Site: brandenburg
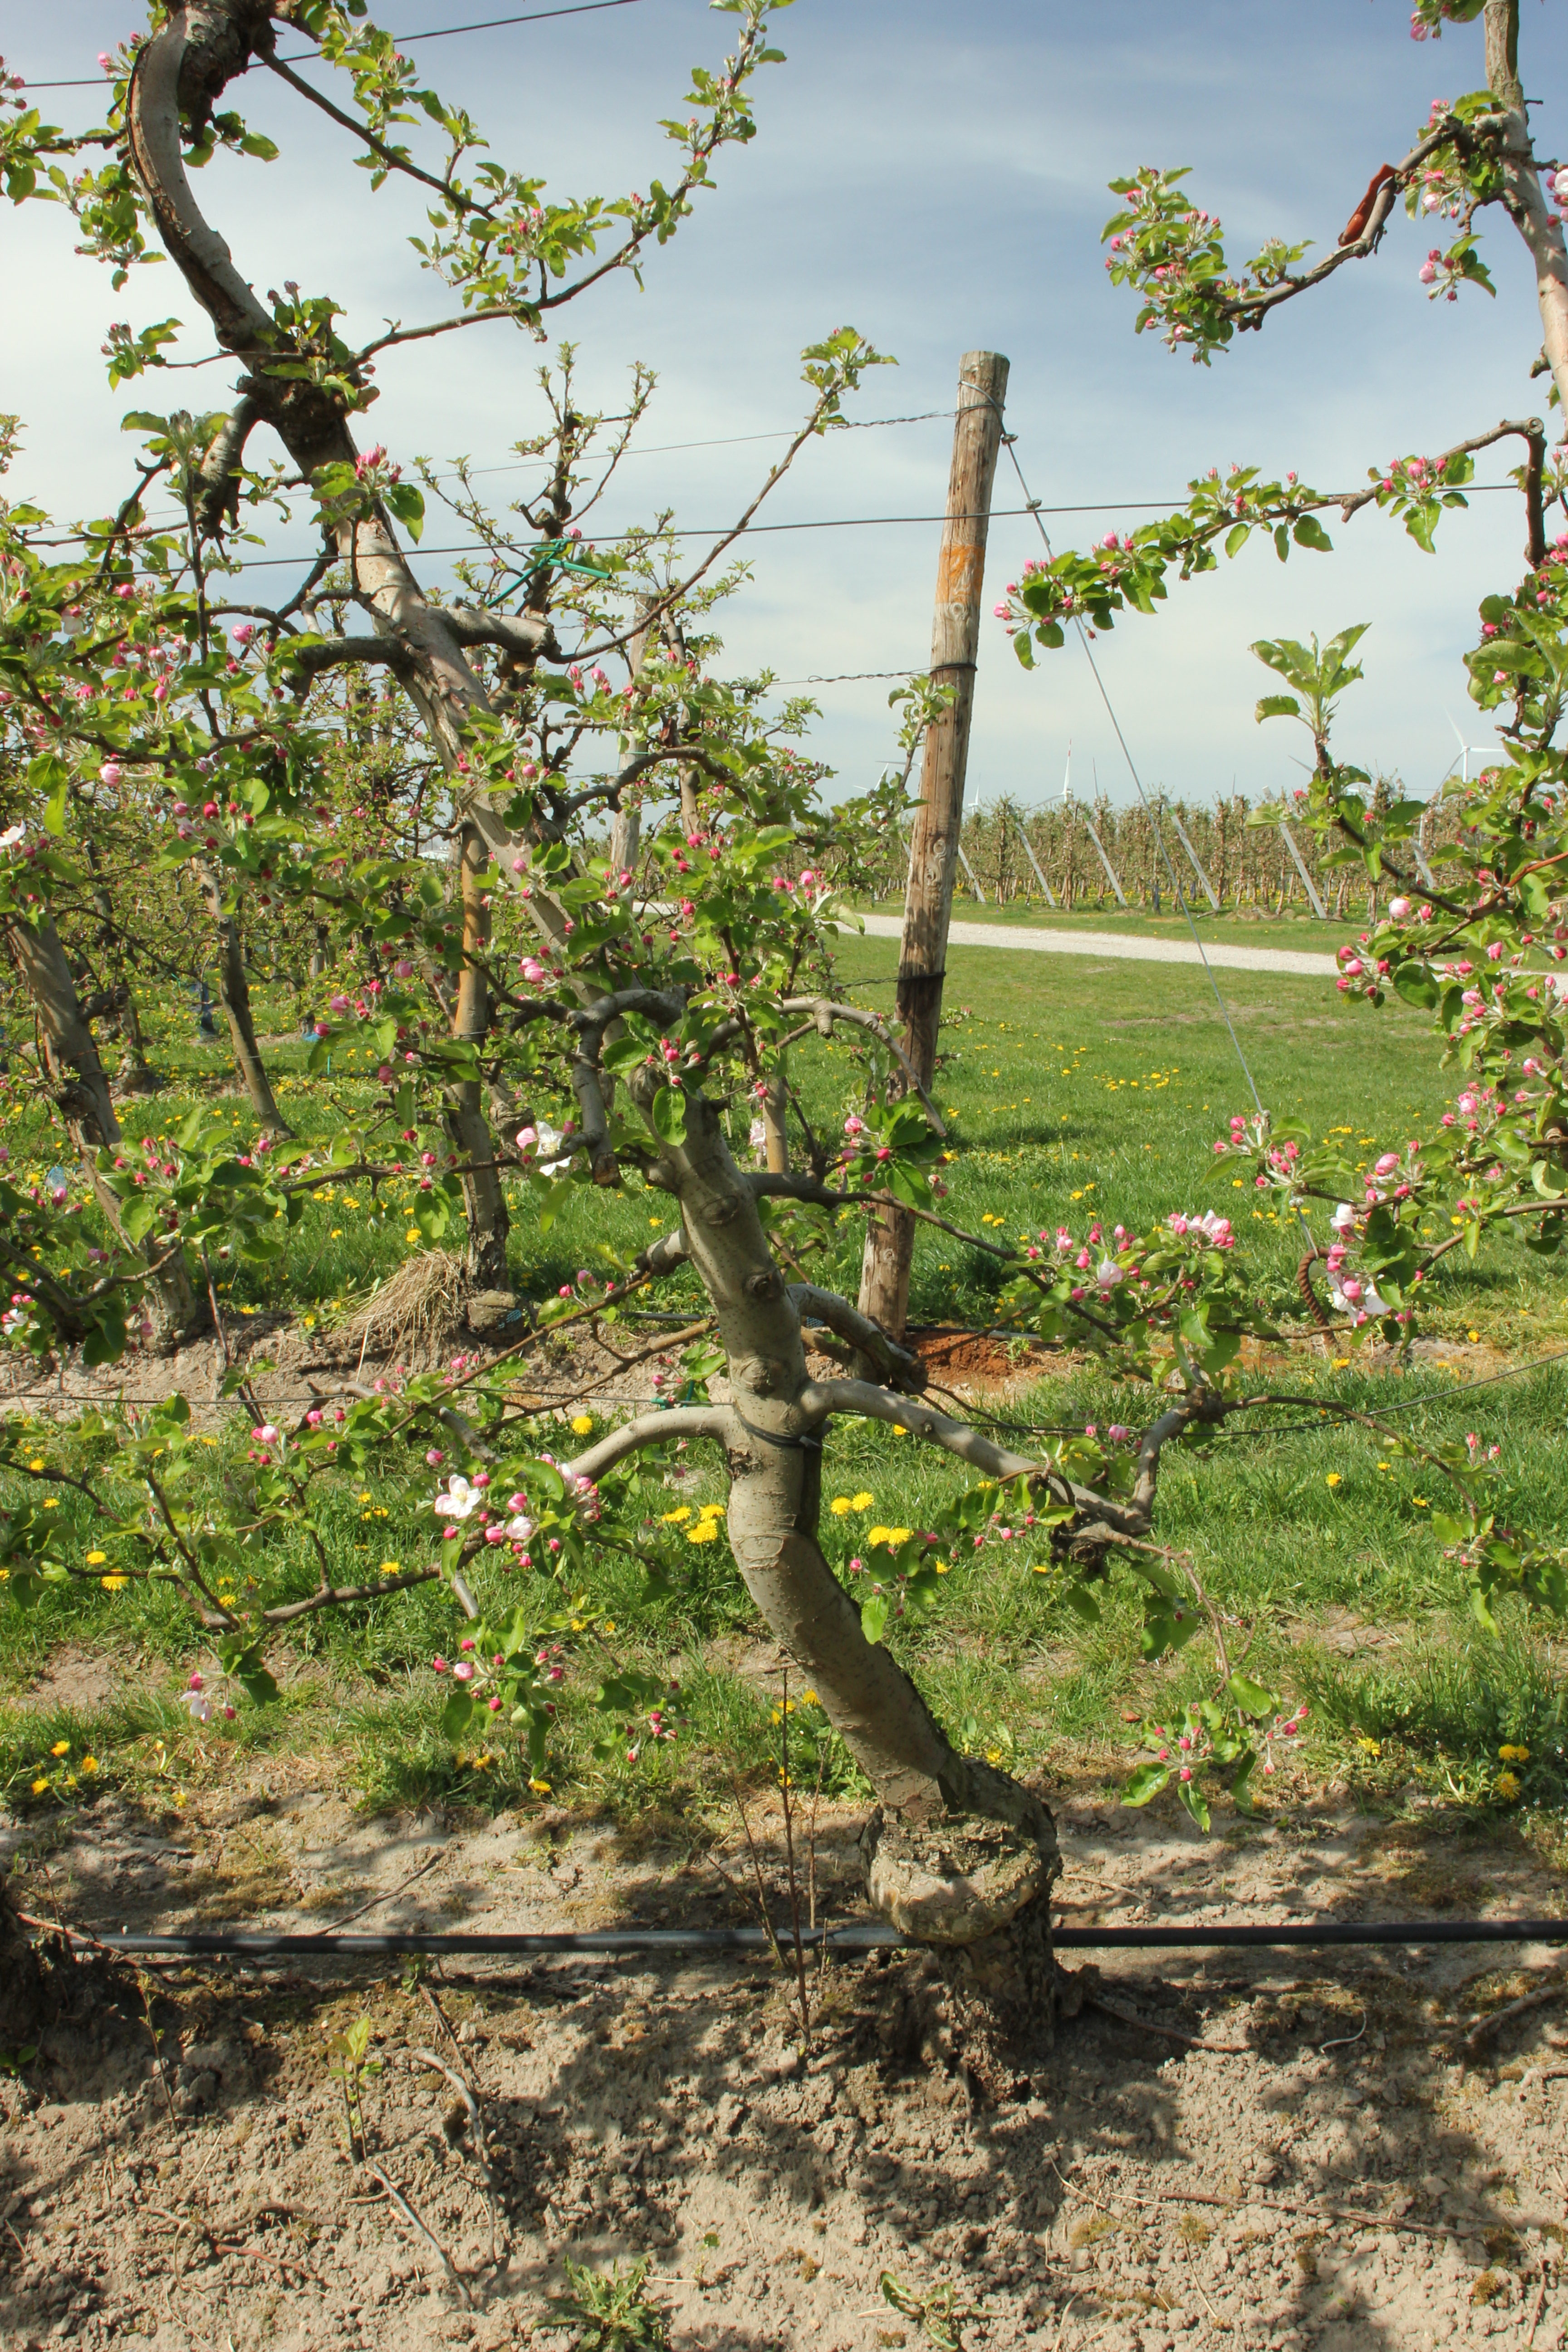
Growth stage (BBCH 57): Inflorescence emergence